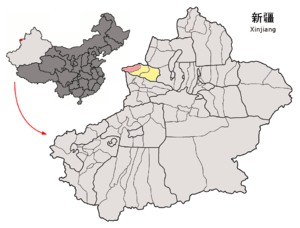
Le xian de Wenquan est une sous-division administrative de la préfecture autonome mongole de Börtala, situé en région autonome du Xinjiang en Chine.